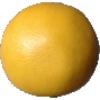
Label: white_grapefruit